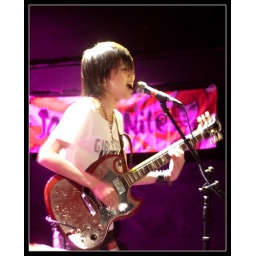
JinnyOops! is a all girl indie punk rock band from Sakai city in Osaka.